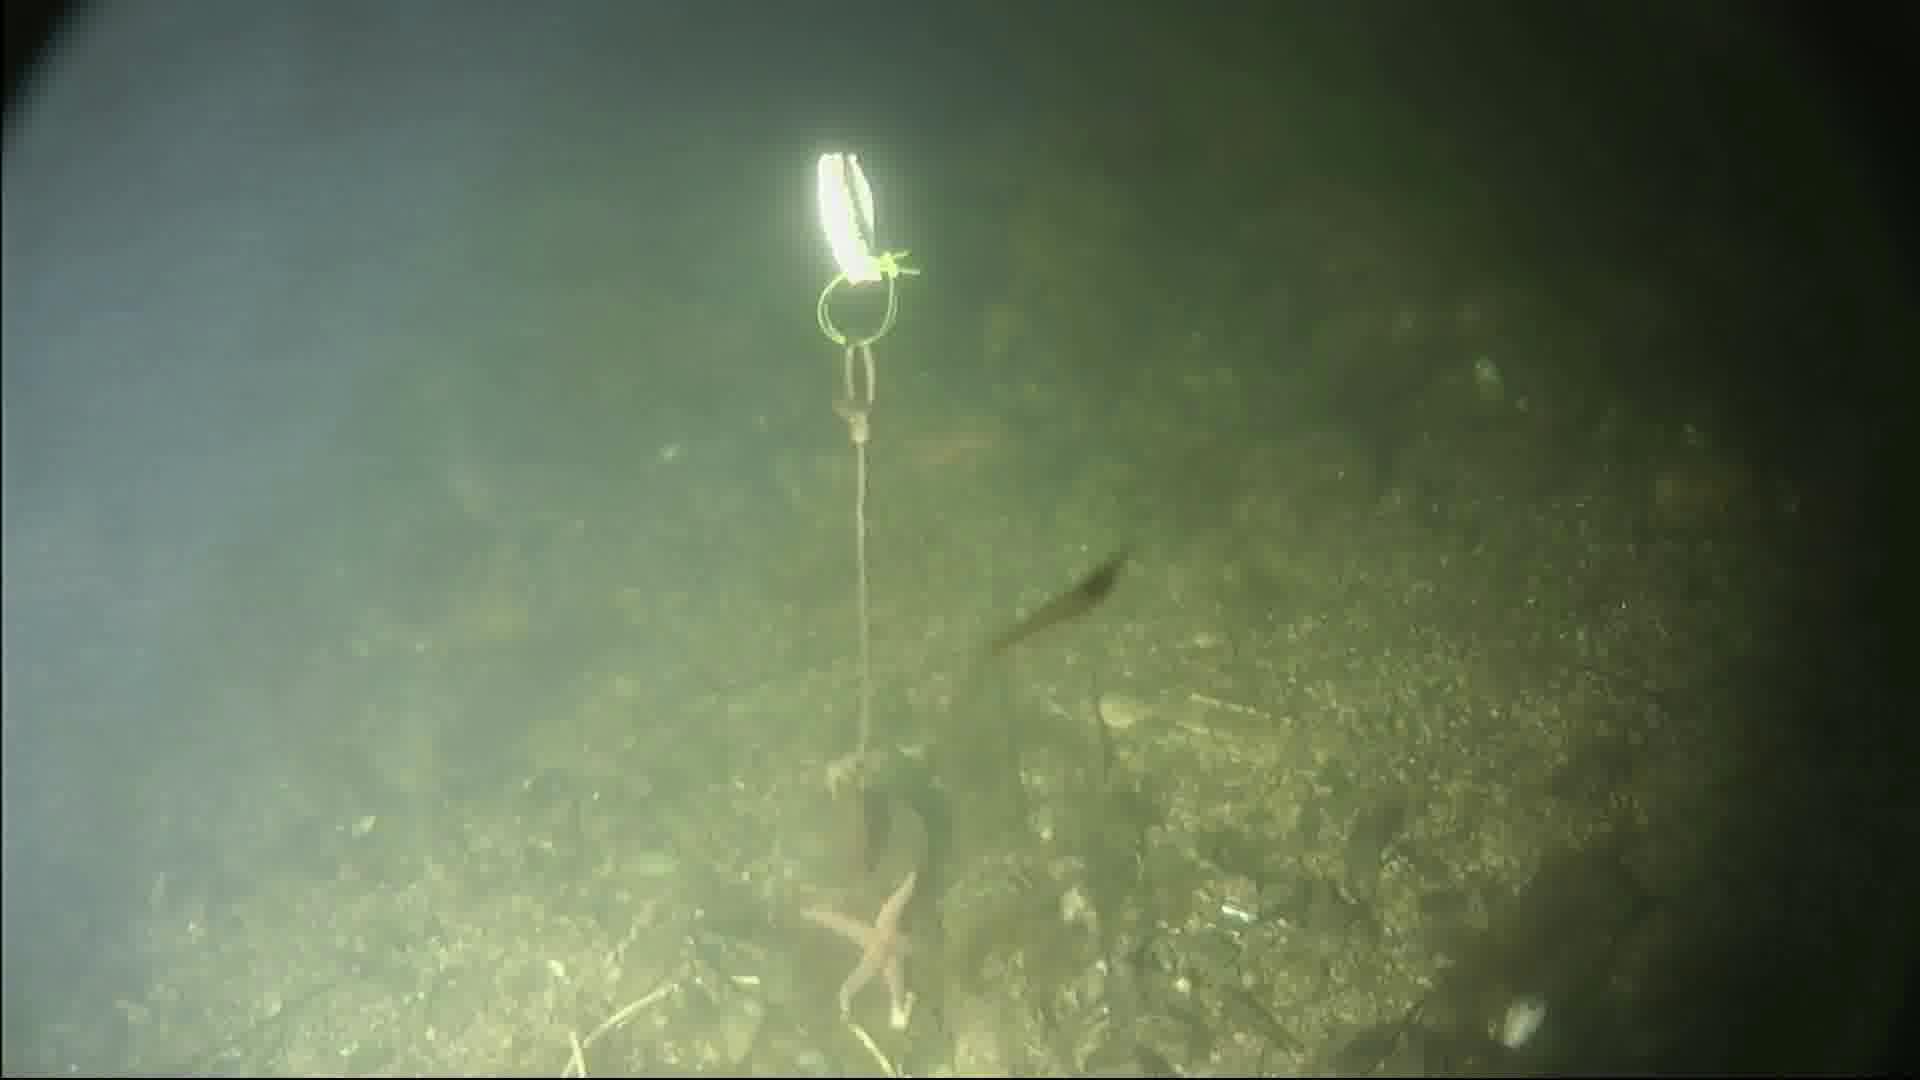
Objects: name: starfish
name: crab
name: shrimp